Bald eagle

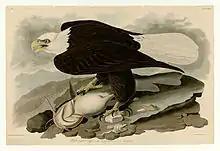
Feeding on catfish and other various fishes. Painted by John James Audubon

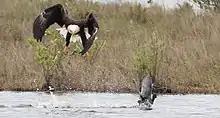
Bald eagle attacking an American coot

The bald eagle occurs during its breeding season in virtually any kind of American wetland habitat such as seacoasts, rivers, large lakes or marshes or other large bodies of open water with an abundance of fish. Studies have shown a preference for bodies of water with a circumference greater than , and lakes with an area greater than are optimal for breeding bald eagles.